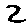
Label: 2